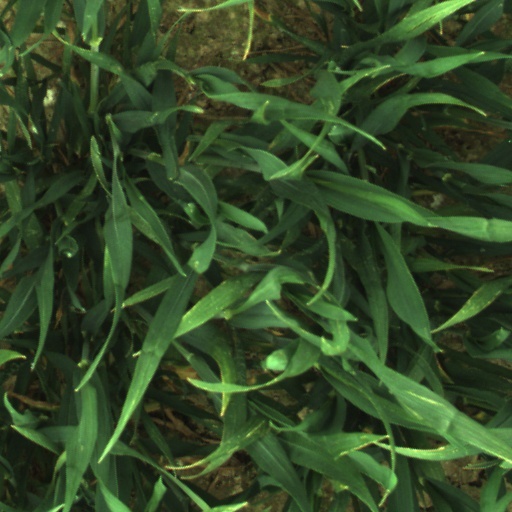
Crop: wheat